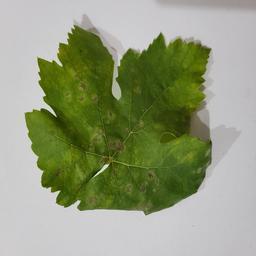
Label: Powdery Mildew